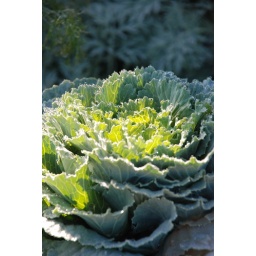
a plant shot at the ever popular Cox Arboretum on my first field trip in my new school